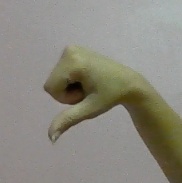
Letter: waw